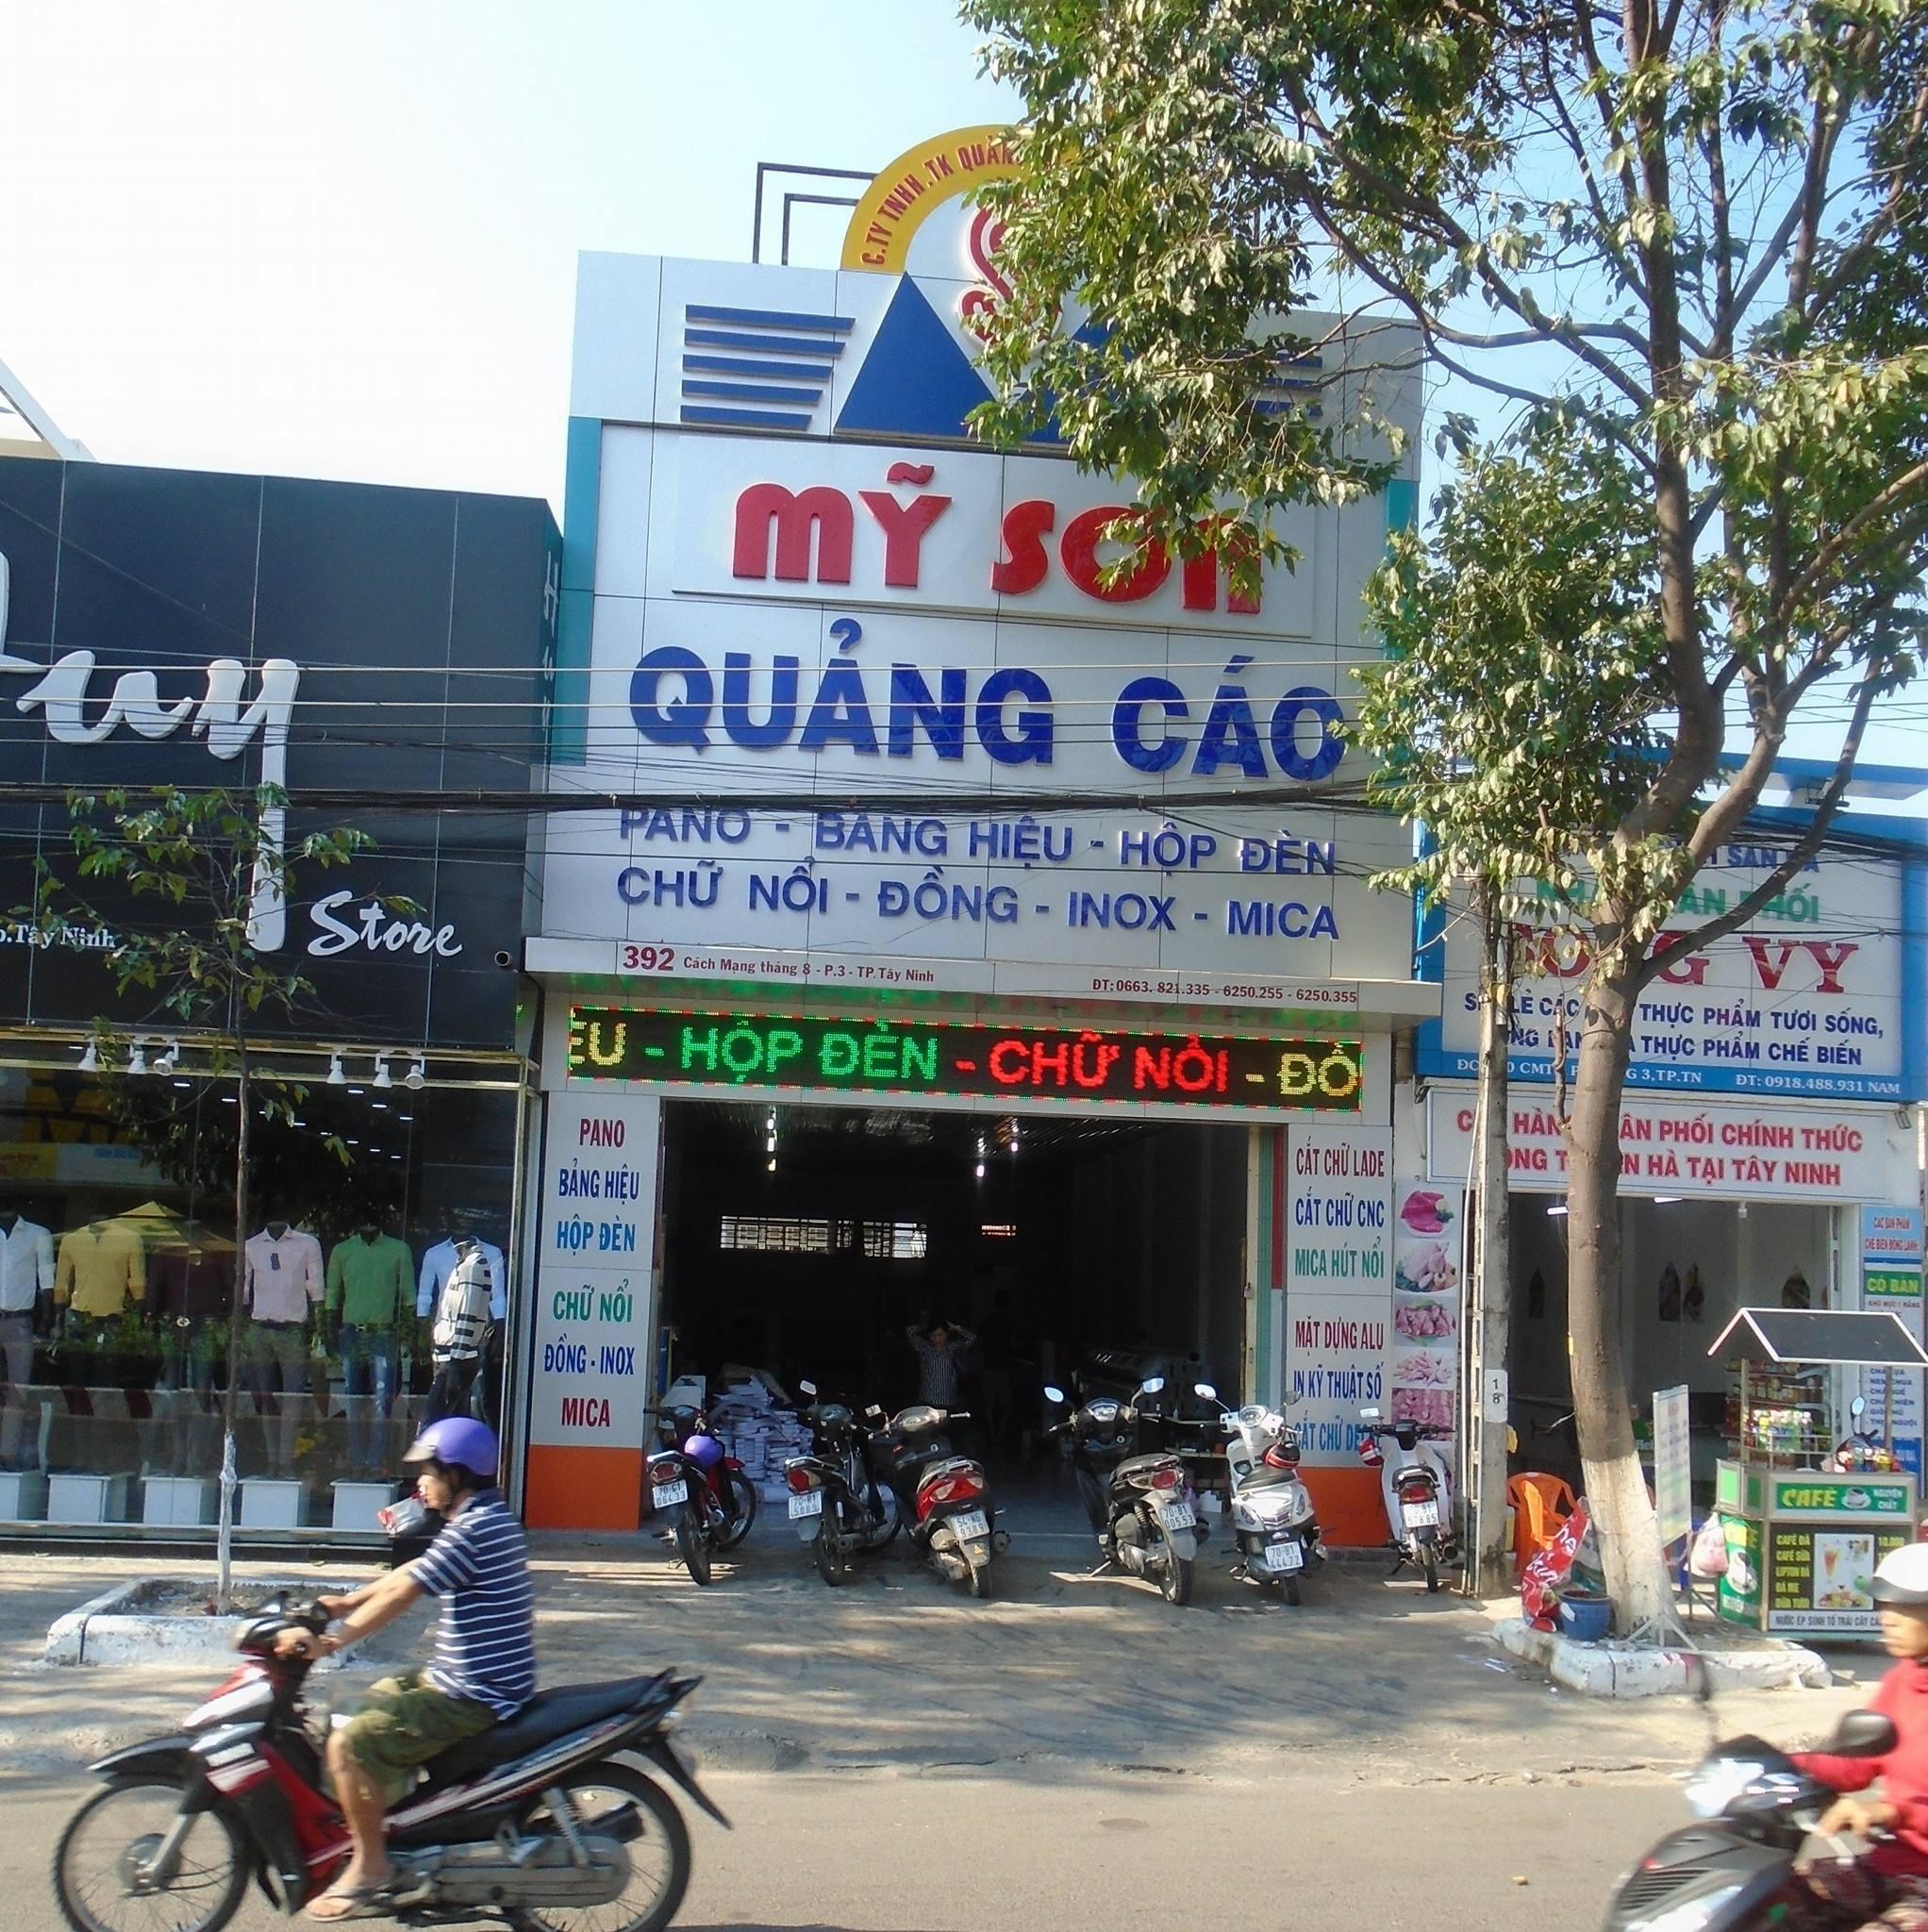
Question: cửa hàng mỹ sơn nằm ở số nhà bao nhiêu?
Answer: số 392